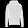
Label: Pullover